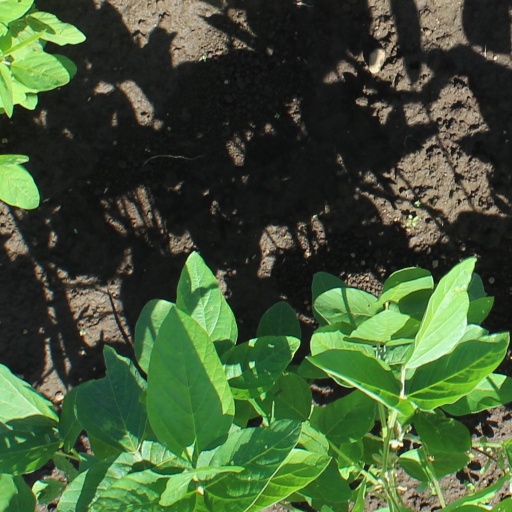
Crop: soybean